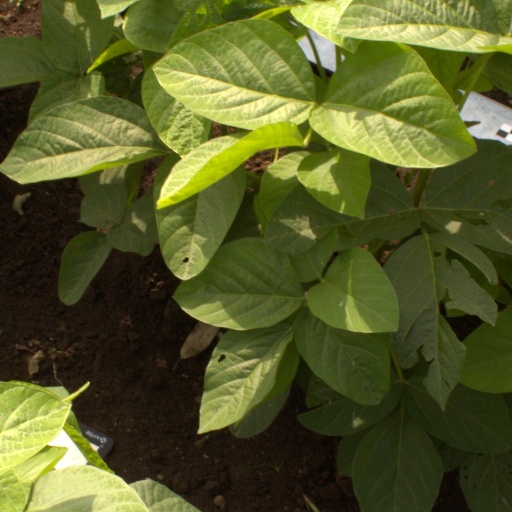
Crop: soybean